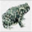
Label: frog